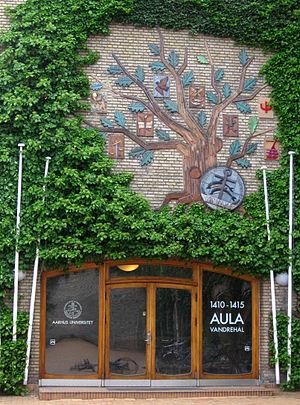
L'université d'Aarhus est une université danoise.